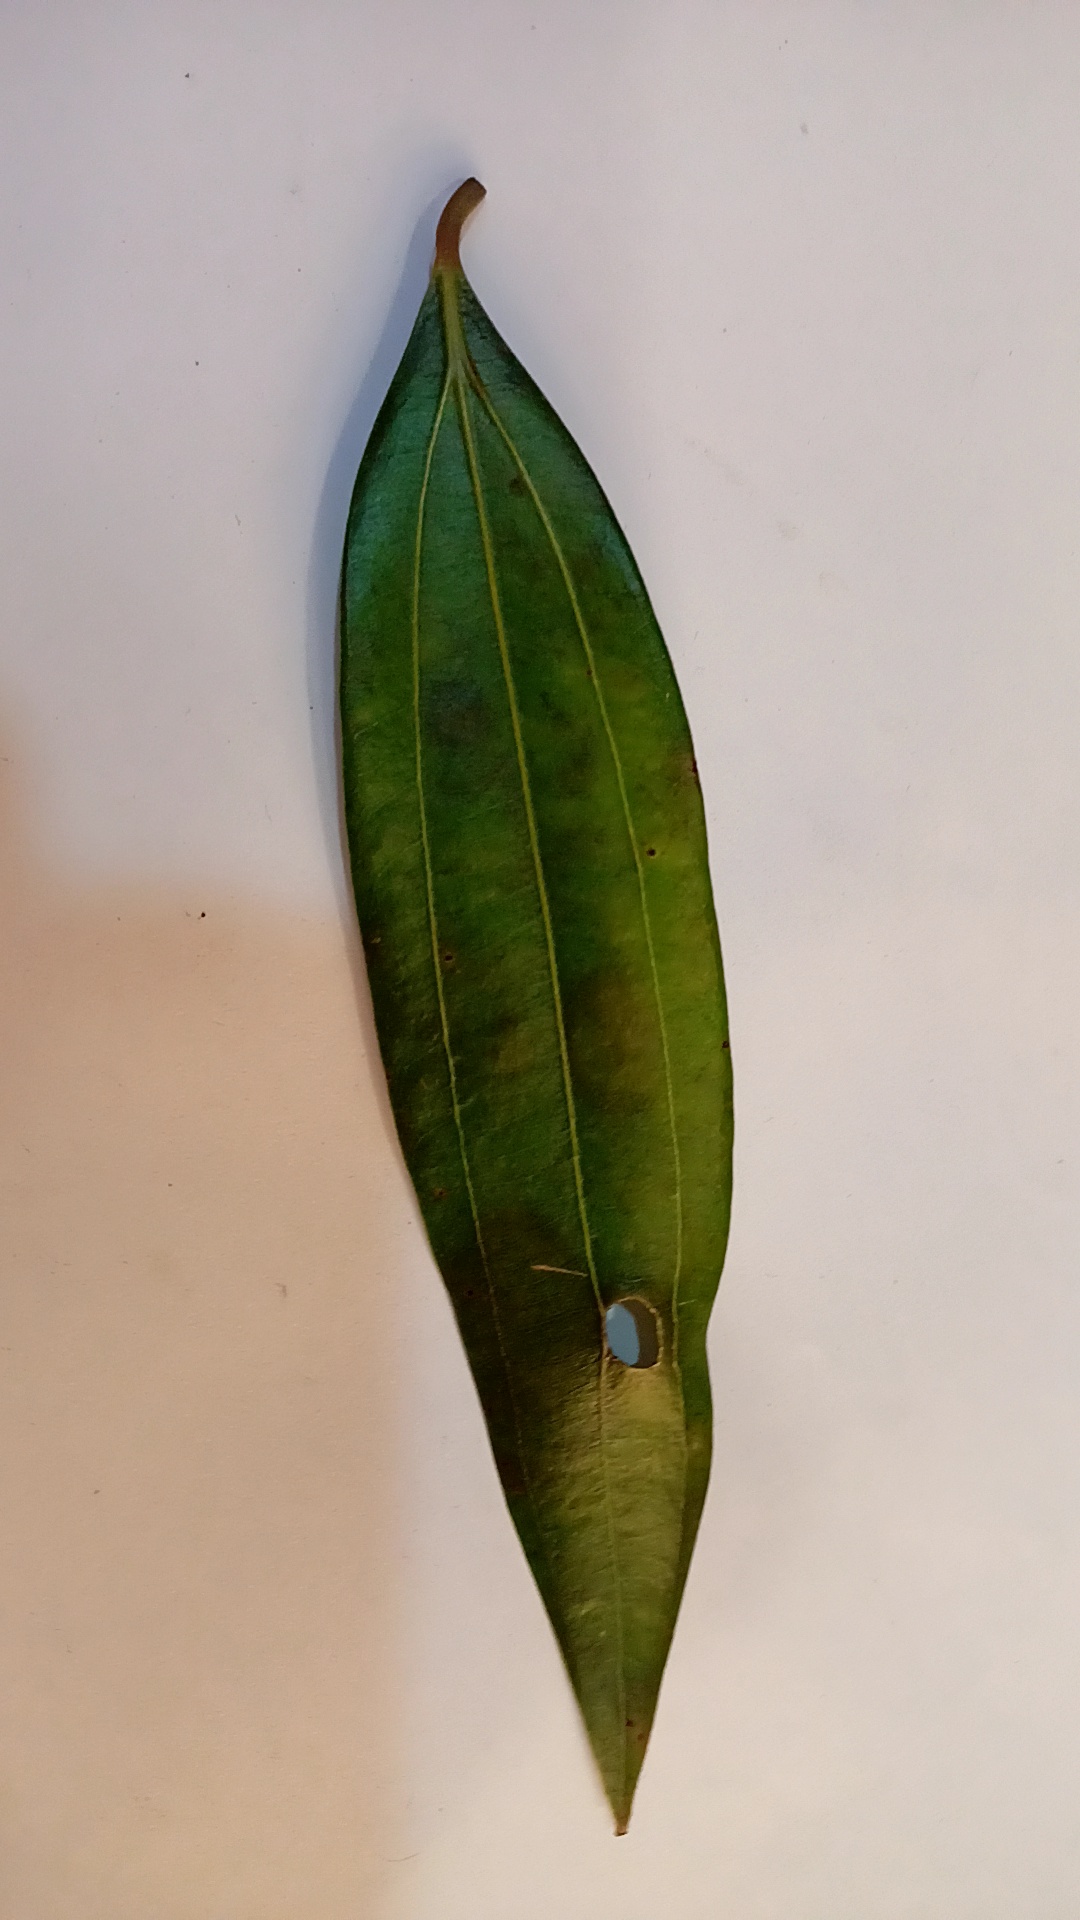
Label: Disease